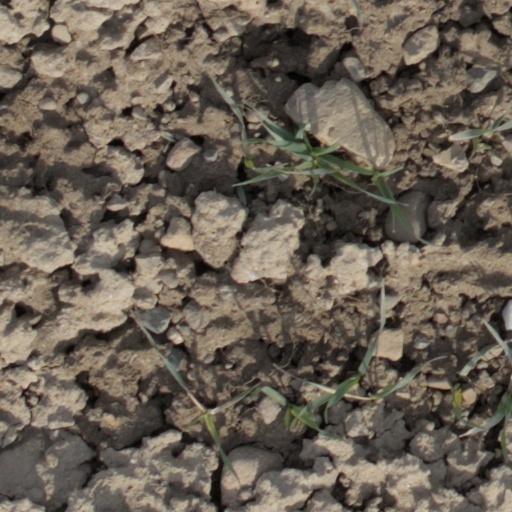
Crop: wheat